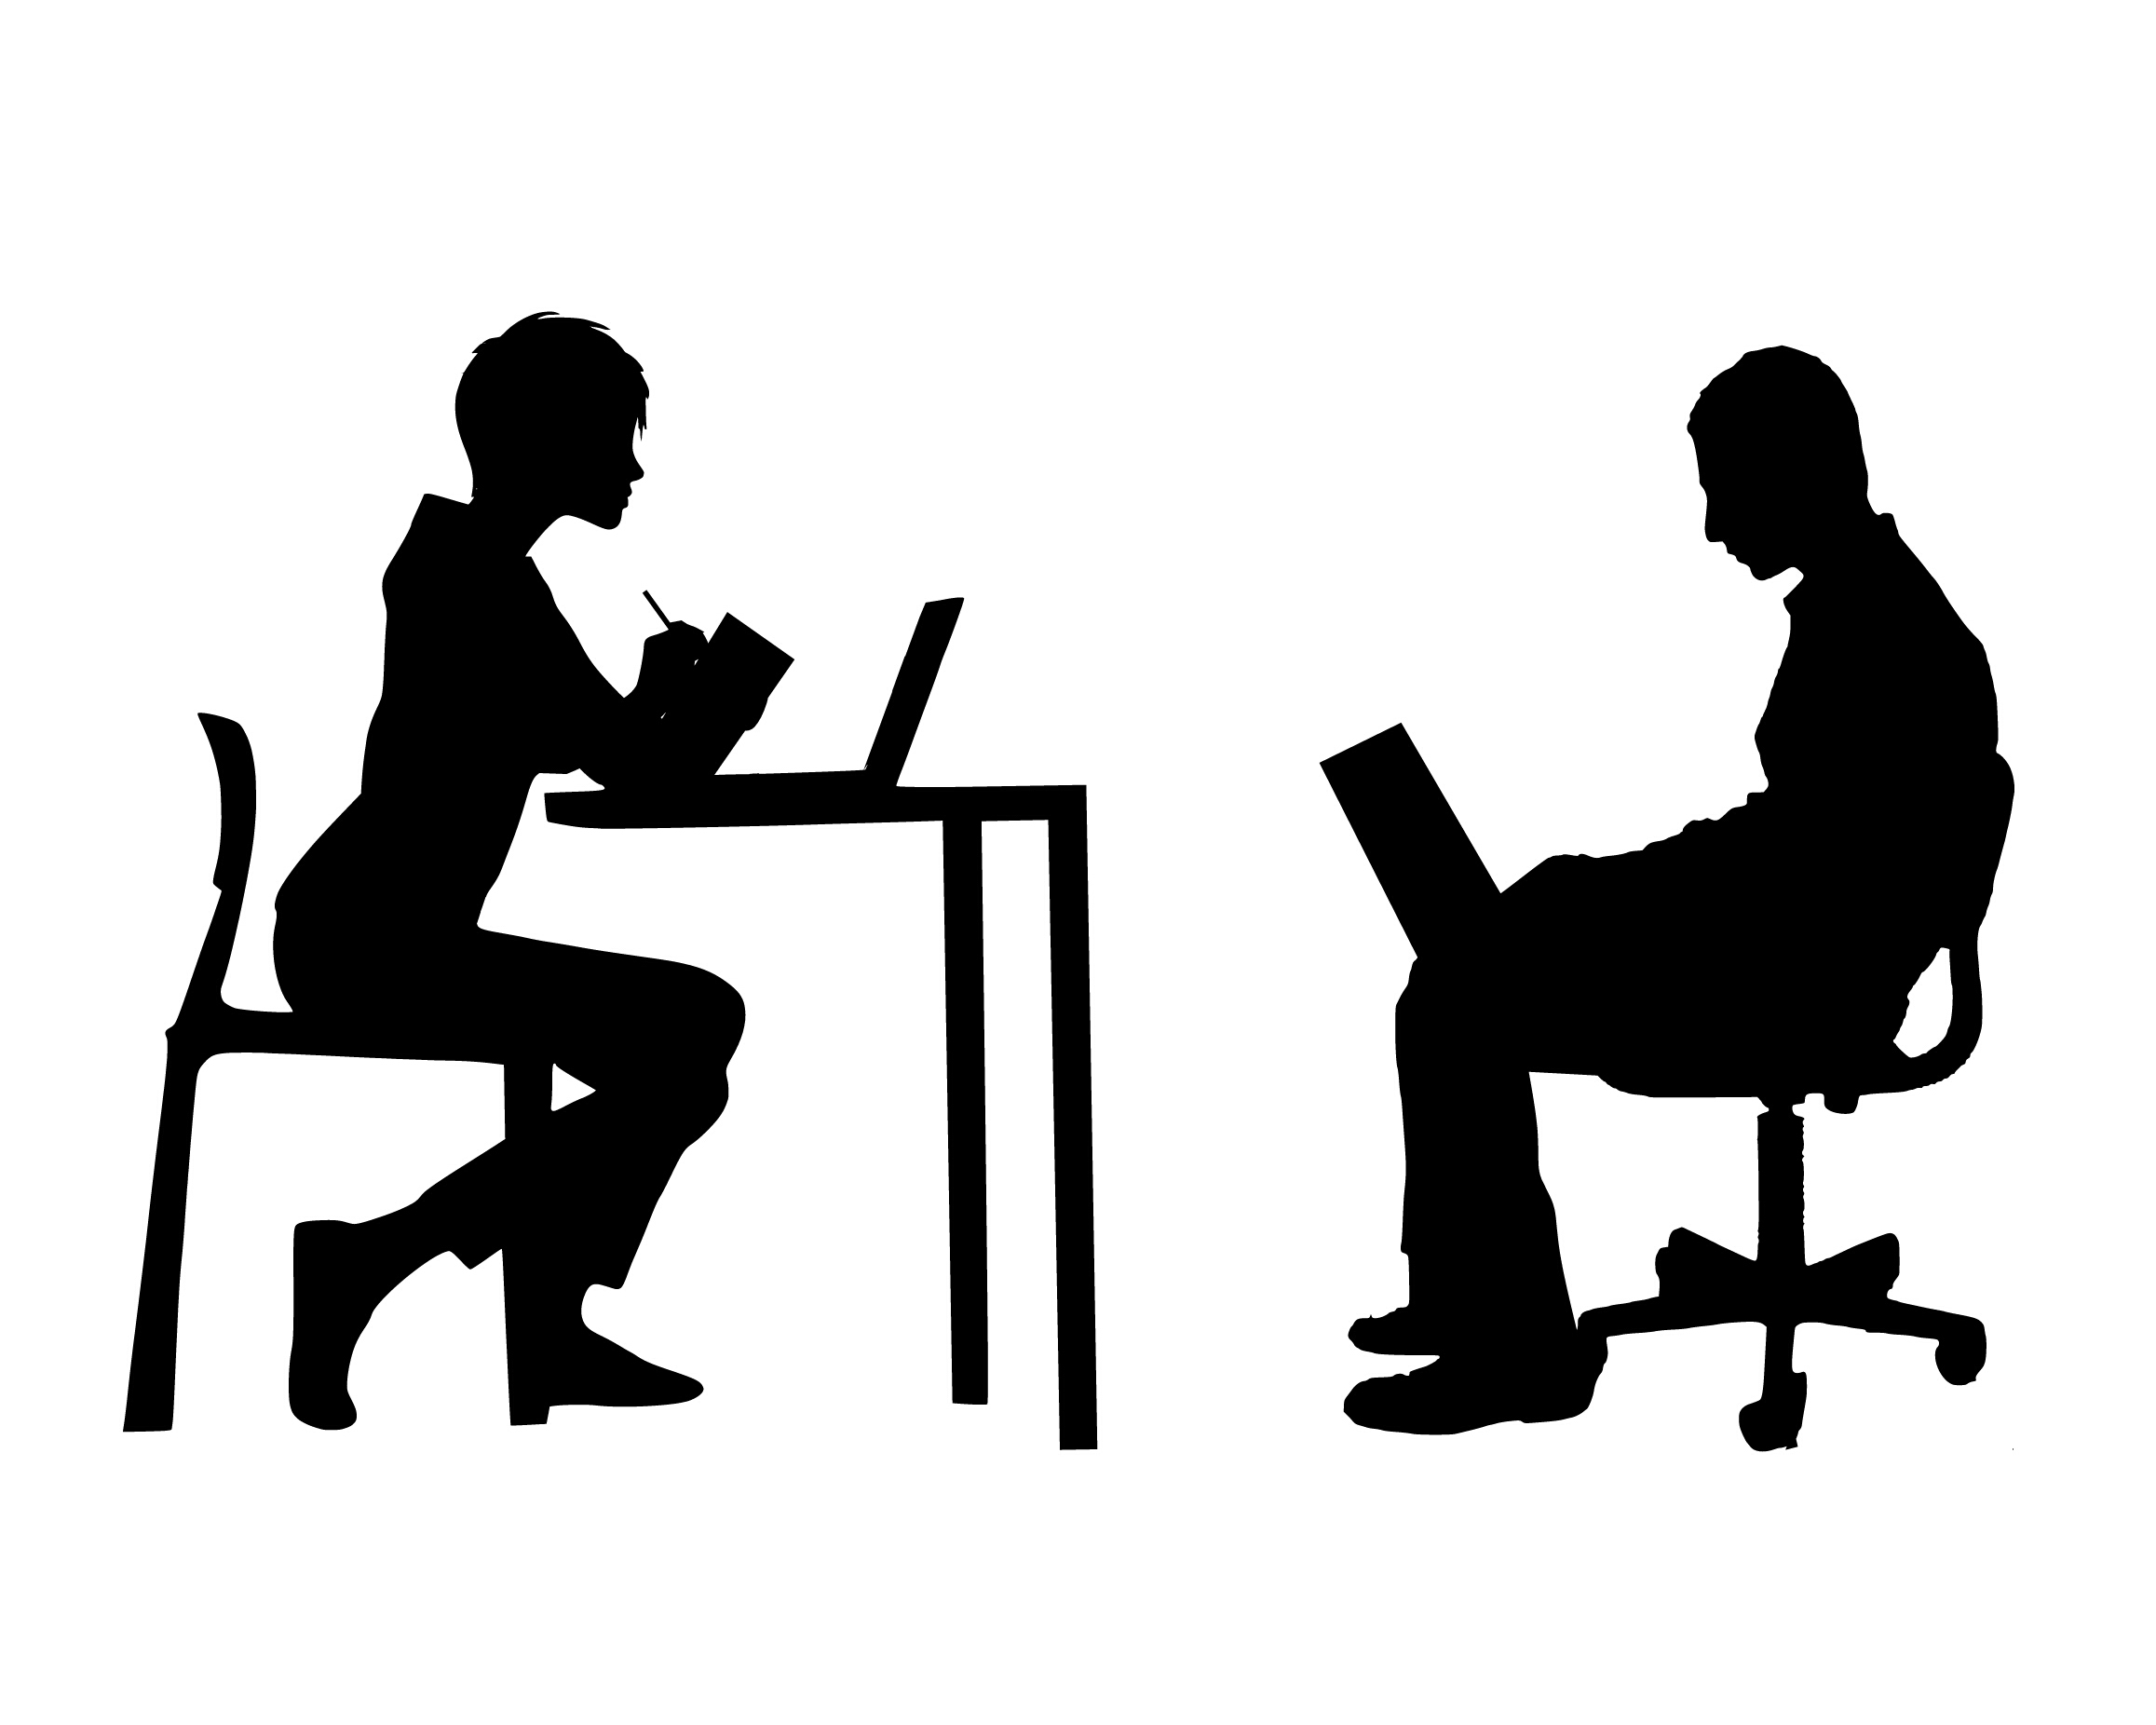
planner, evaluate, assessment, teamwork, consulting, estimate, discussion, equipment, business, data, partnership, financial, people, project, adviser, analysis, analyze, assess, businesspeople, meeting, calculate, chart, consult, silhouette, black, sitting, furniture, black and white, standing, chair, human behavior, male, communication, table, line, arm, area, conversation, font, angle, monochrome, joint, clip art, logo, office chair, graphics, shoe